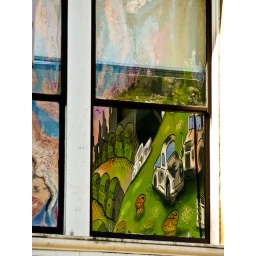
The image in the window is a reflection of a mural on a wall across the street.